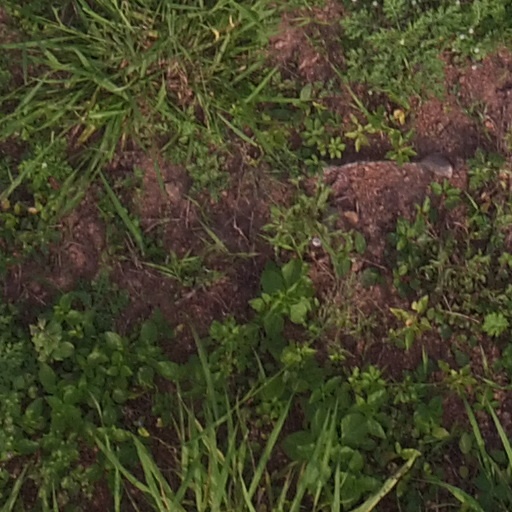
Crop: maize; corn